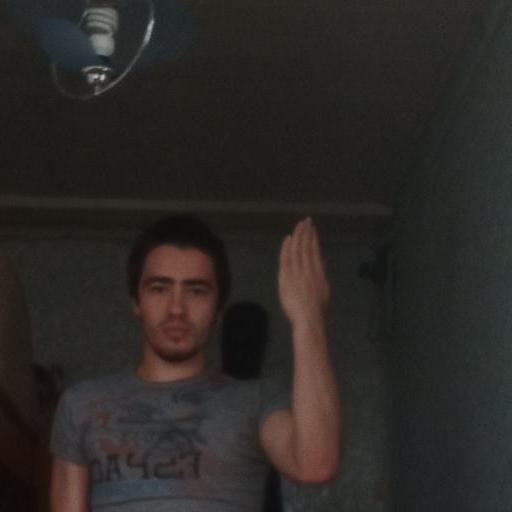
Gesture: stop_inverted